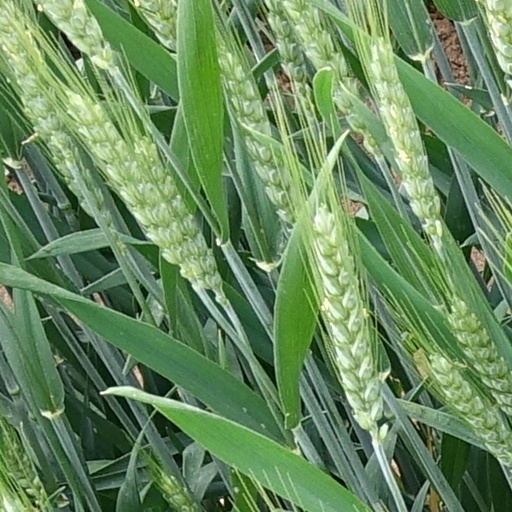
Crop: wheat